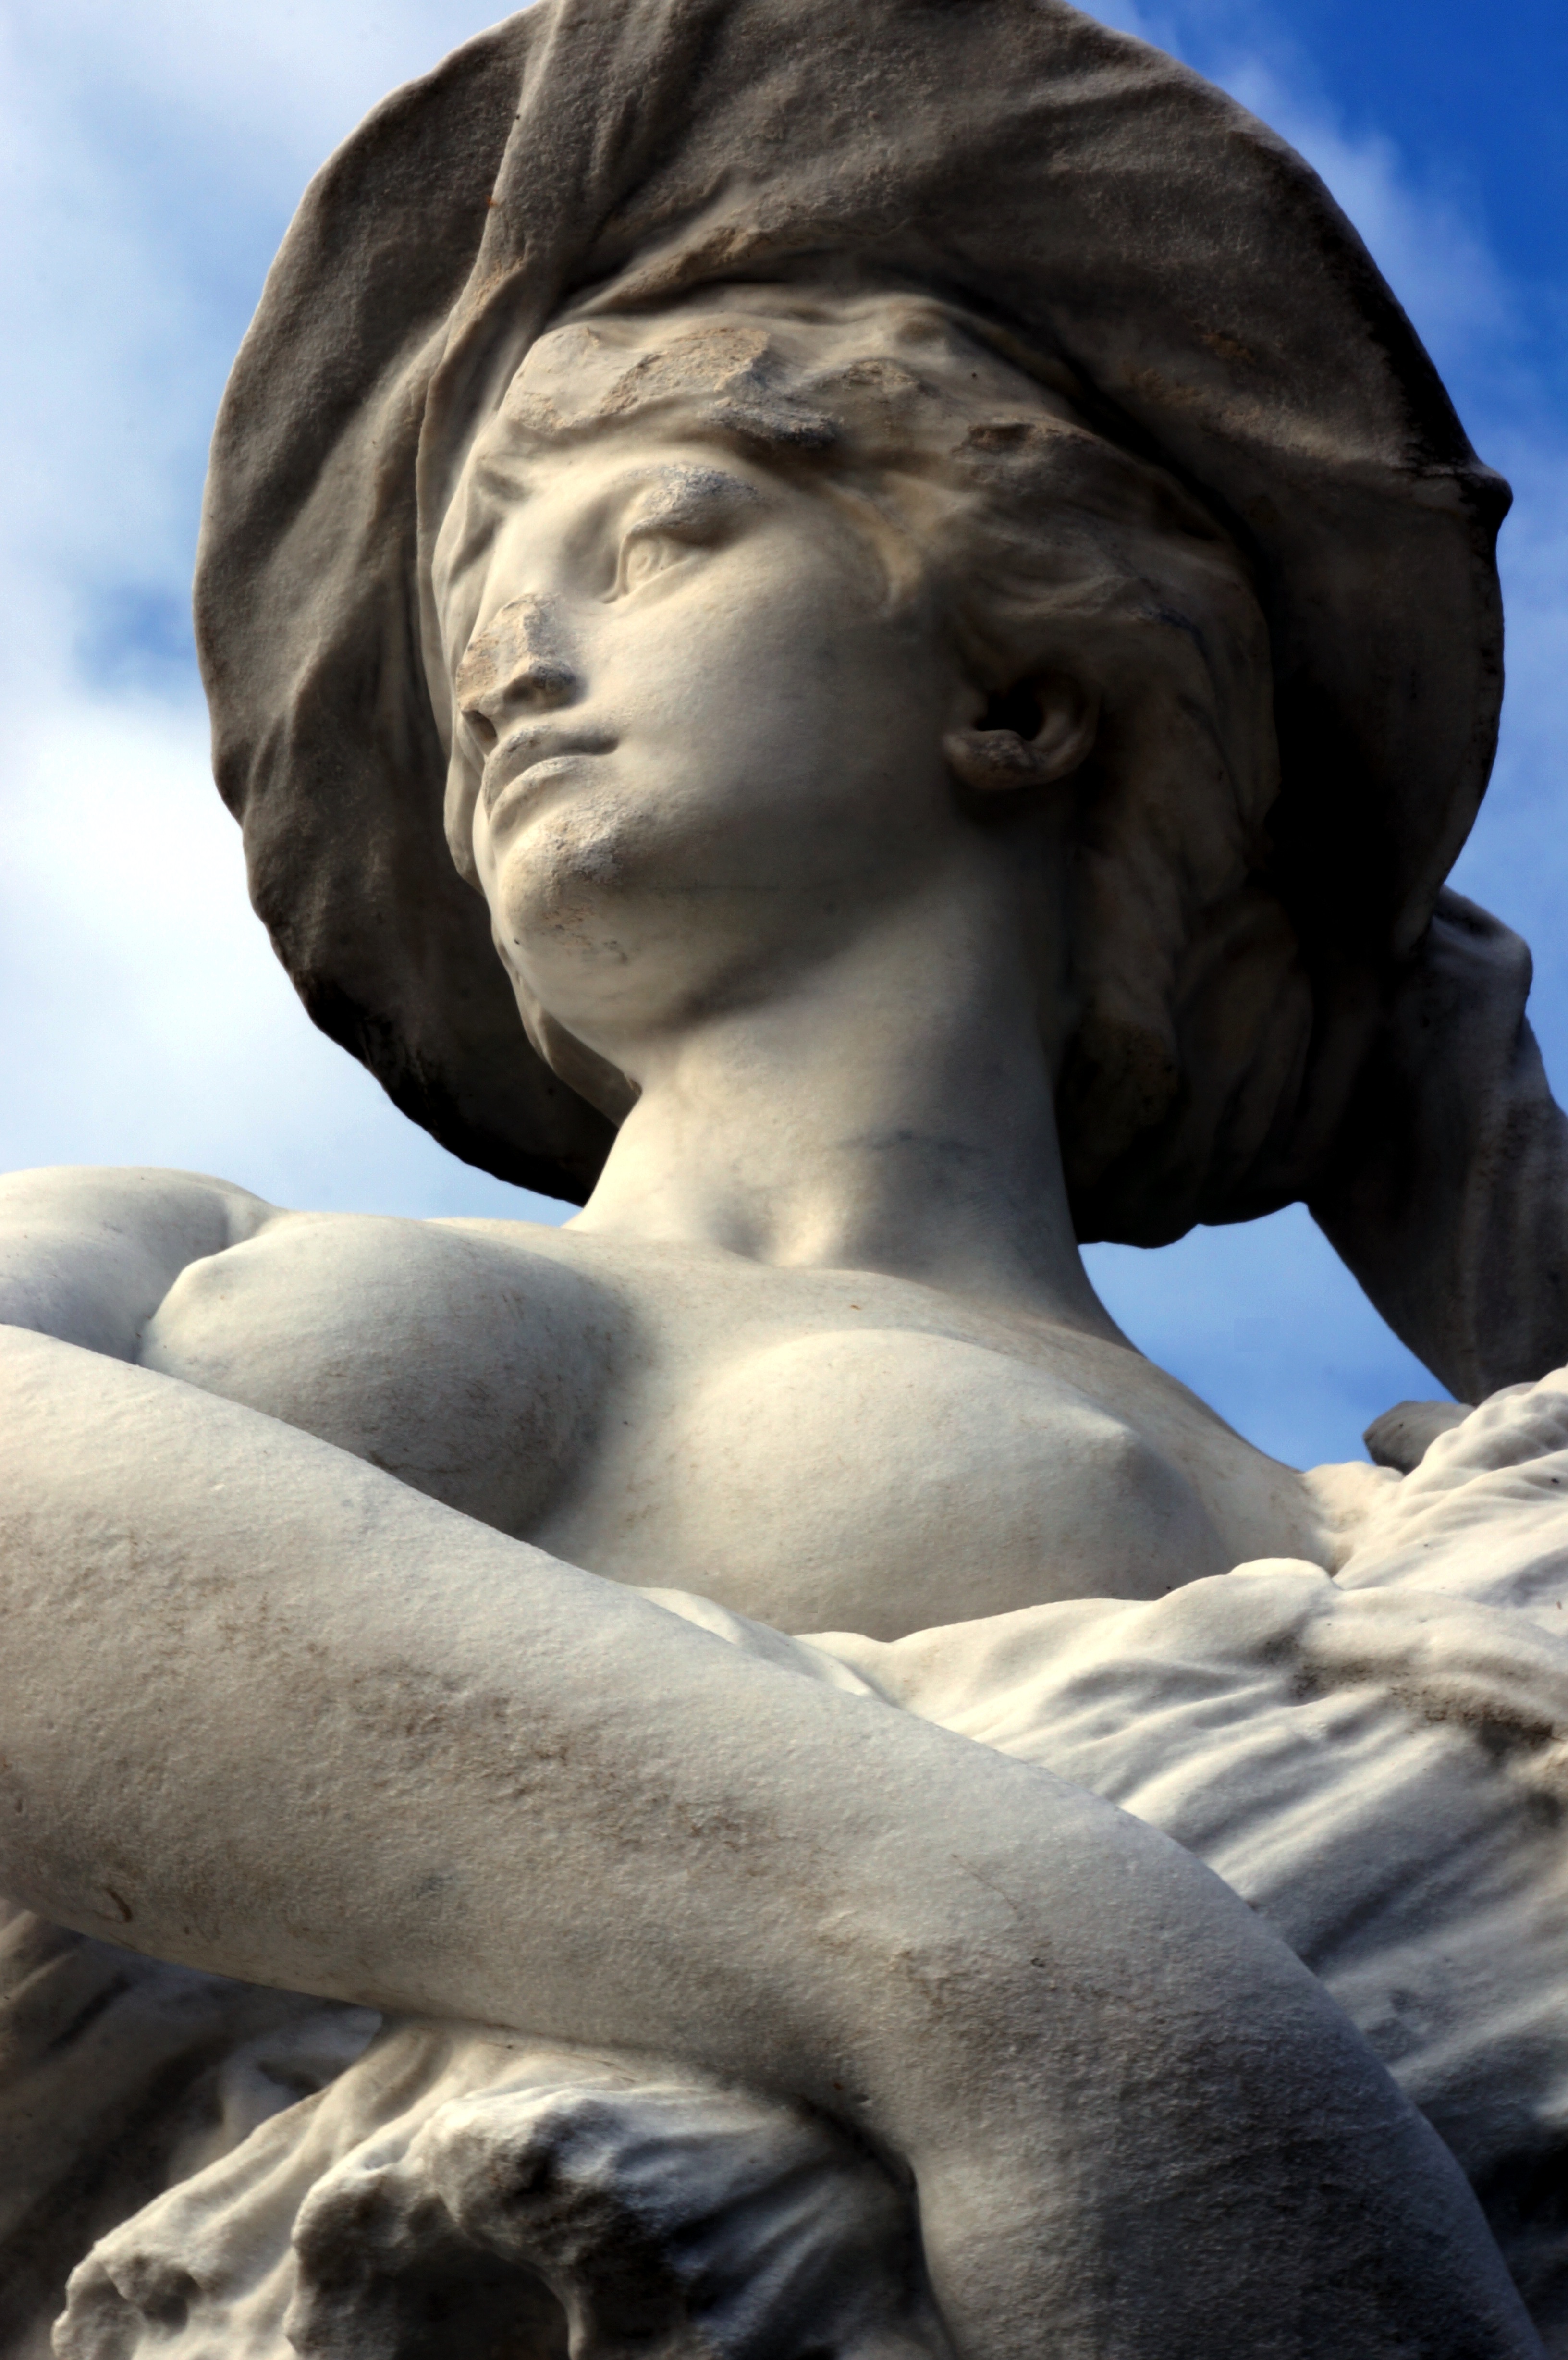
rock, monument, statue, sculpture, art, temple, head, mythology, ancient history, human positions, classical sculpture